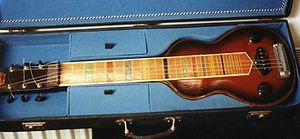
Dotée de six cordes ou plus, la guitare hawaïenne était initialement une façon de jouer la guitare dont l'invention serait due vers 1880 à Joseph Kekuku, né à Laie, village d'Hawaï.
L'expression anglophone lap steel guitar désigne soit une forme de guitare électrique, dérivée de ses deux cousines acoustiques, la steel guitar ou Dobro, guitare acoustique à caisse faite tout, ou pour partie, en acier, et équipée de résonateurs, et la guitare hawaïenne, soit, plus simplement, une façon particulière de jouer de la steel guitar ou de la guitare électrique traditionnelle, posée à plat sur les genoux plutôt que jouée parallèle au corps, comme une guitare traditionnelle.
On distingue des types de guitares, soit acoustiques, soit électriques, selon des caractères souvent régionaux ou ethniques.